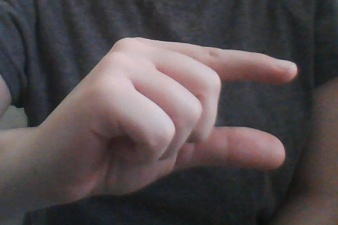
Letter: dal